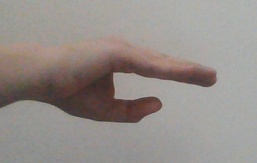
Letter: jeem